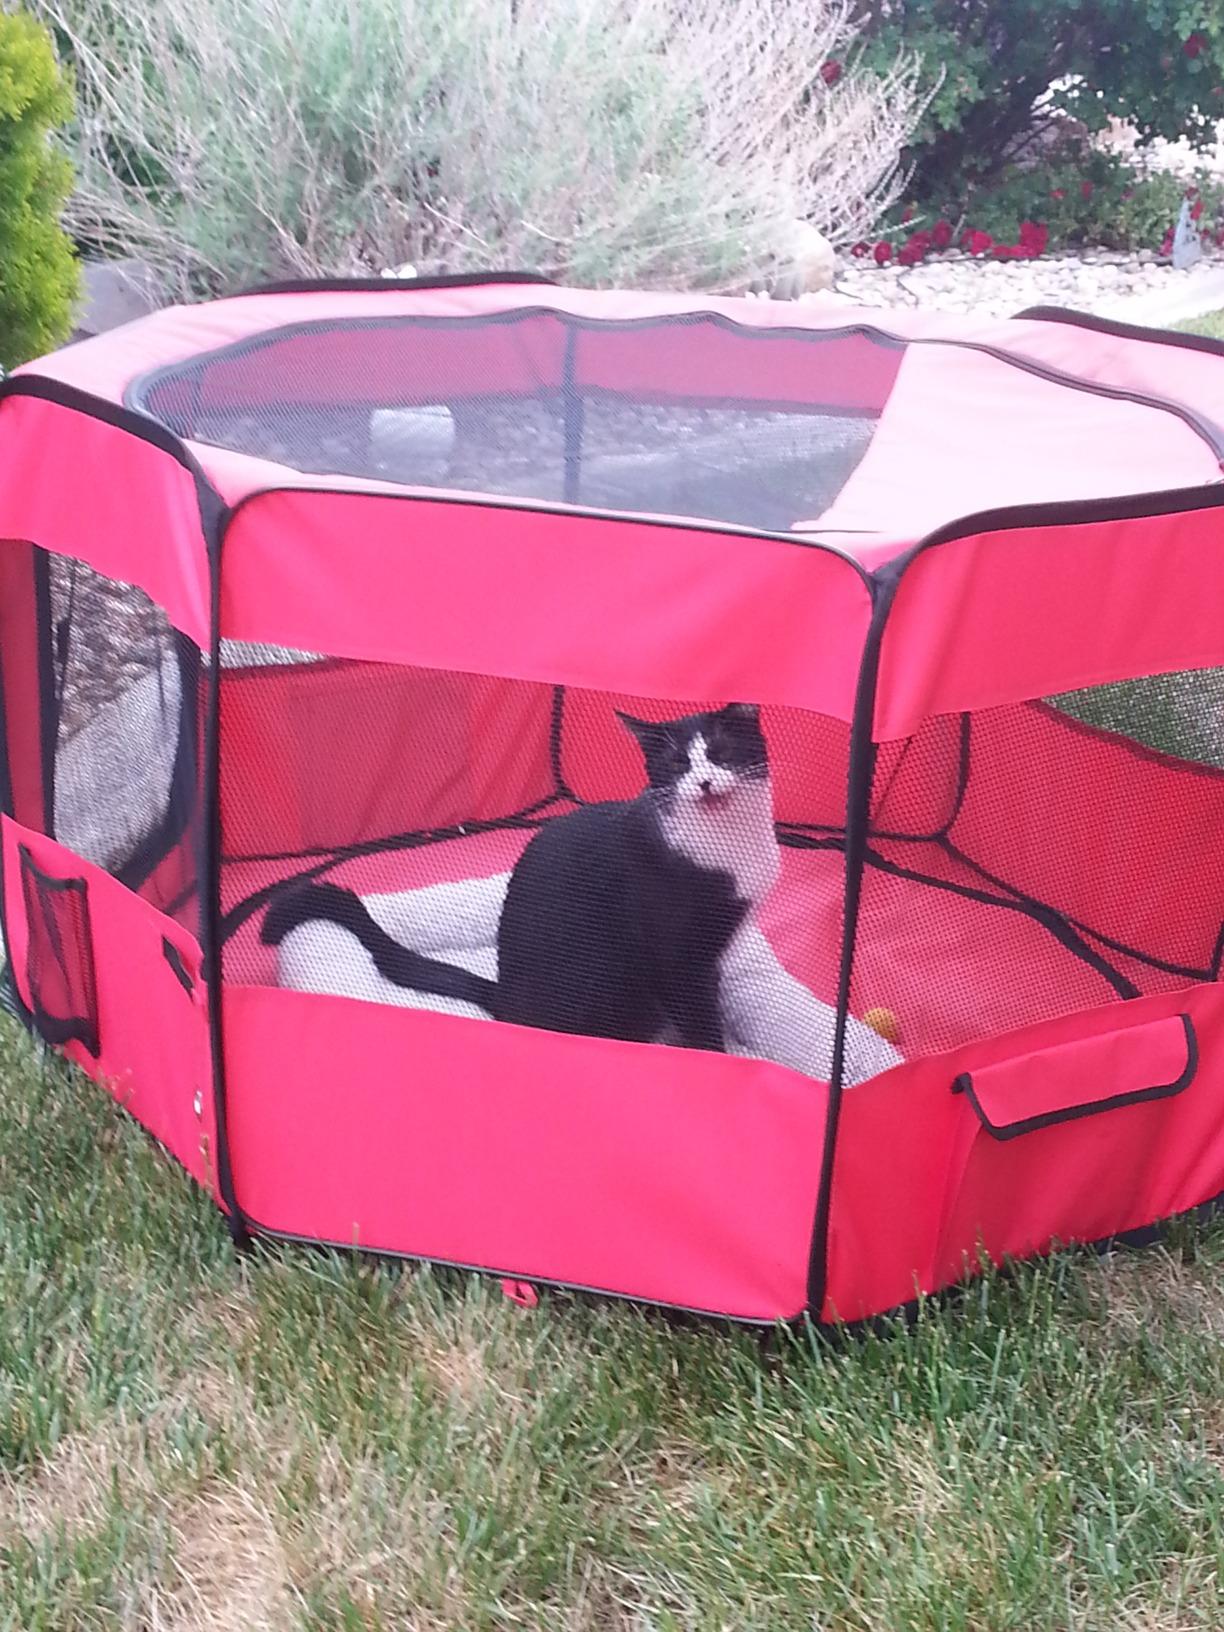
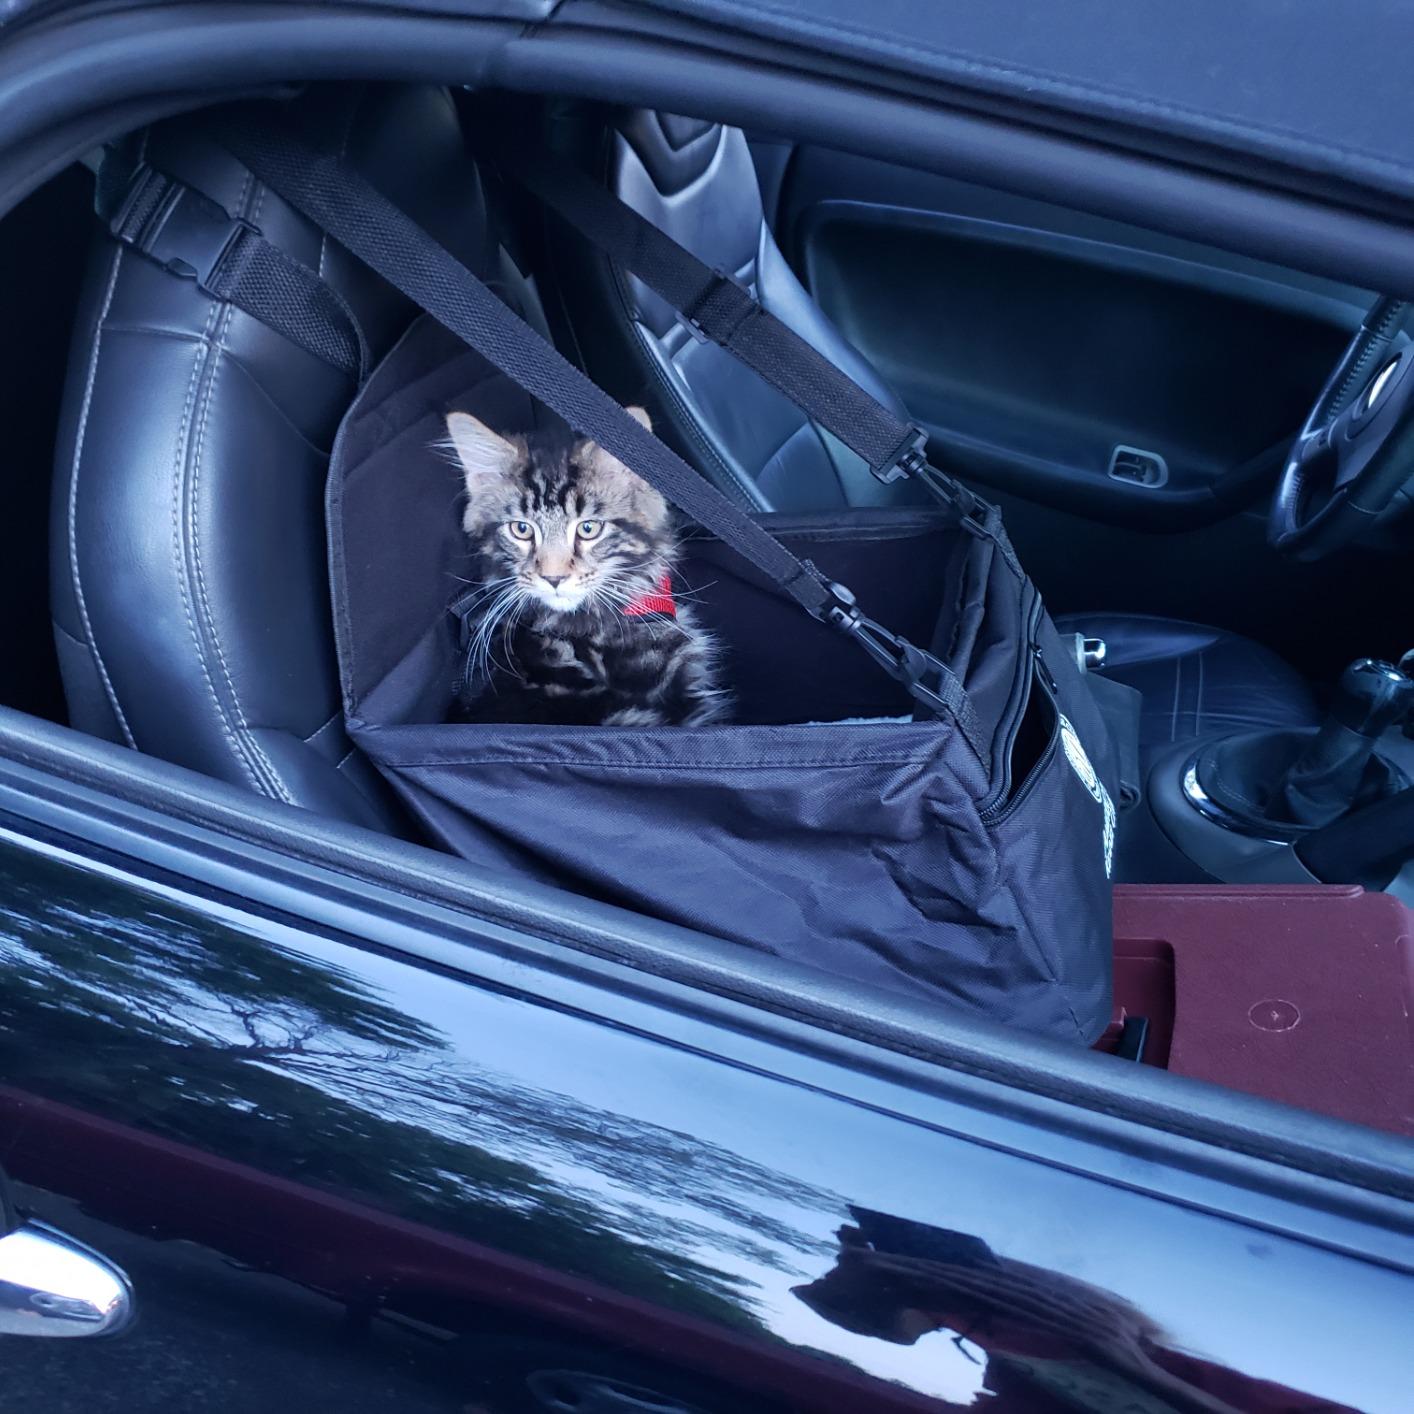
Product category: items_kennel
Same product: no